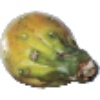
Label: Cactus fruit 1